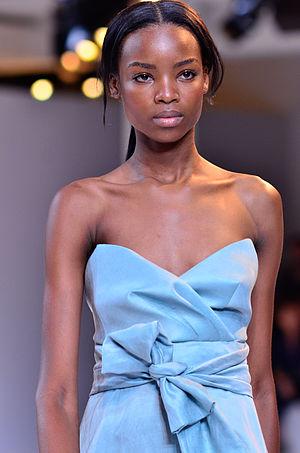
Maria Borges, née le 28 octobre 1992 à Luanda, est une mannequin angolaise.